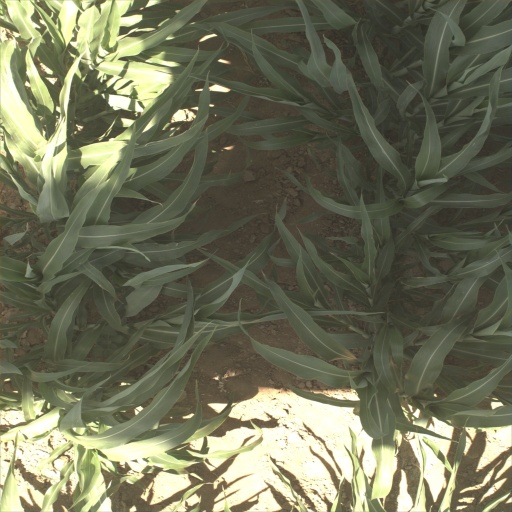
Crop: sorghum